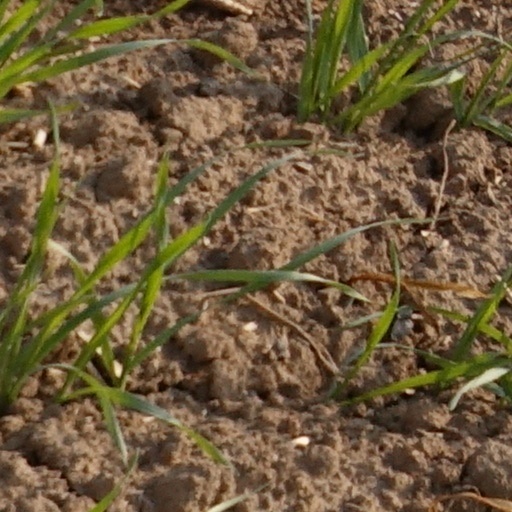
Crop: wheat